Clan Graham

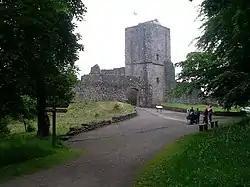
Mugdock Castle was the clan's stronghold

The Clan Graham fought at the Battle of Sauchieburn led by the third Lord Graham. The battle was fought on 11 June 1488, at the side of Sauchie Burn, a brook about two miles south of Stirling, Scotland. In 1504 Lord Graham, on account of his gallantry was made Earl of Montrose. He would go on to lead part of the Scottish Vanguard against the English at the Battle of Flodden in 1513, part of the Anglo-Scottish Wars where he was slain. The Clan Graham was among the clans which fought against the English at the Battle of Pinkie Cleugh 1547, where Robert, the eldest son of the second Earl, was killed.